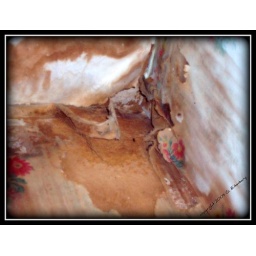
Ceiling and walls meet in colorful deterioration